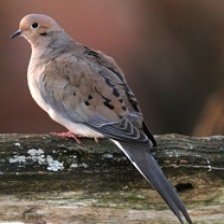
Species: MOURNING DOVE
Scientific name: ZENAIDA MACROURA